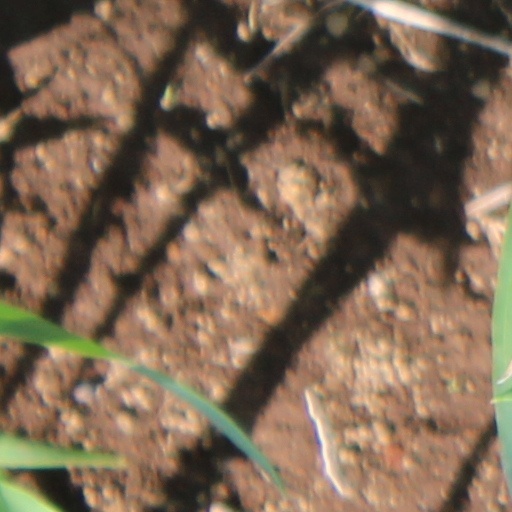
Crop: wheat